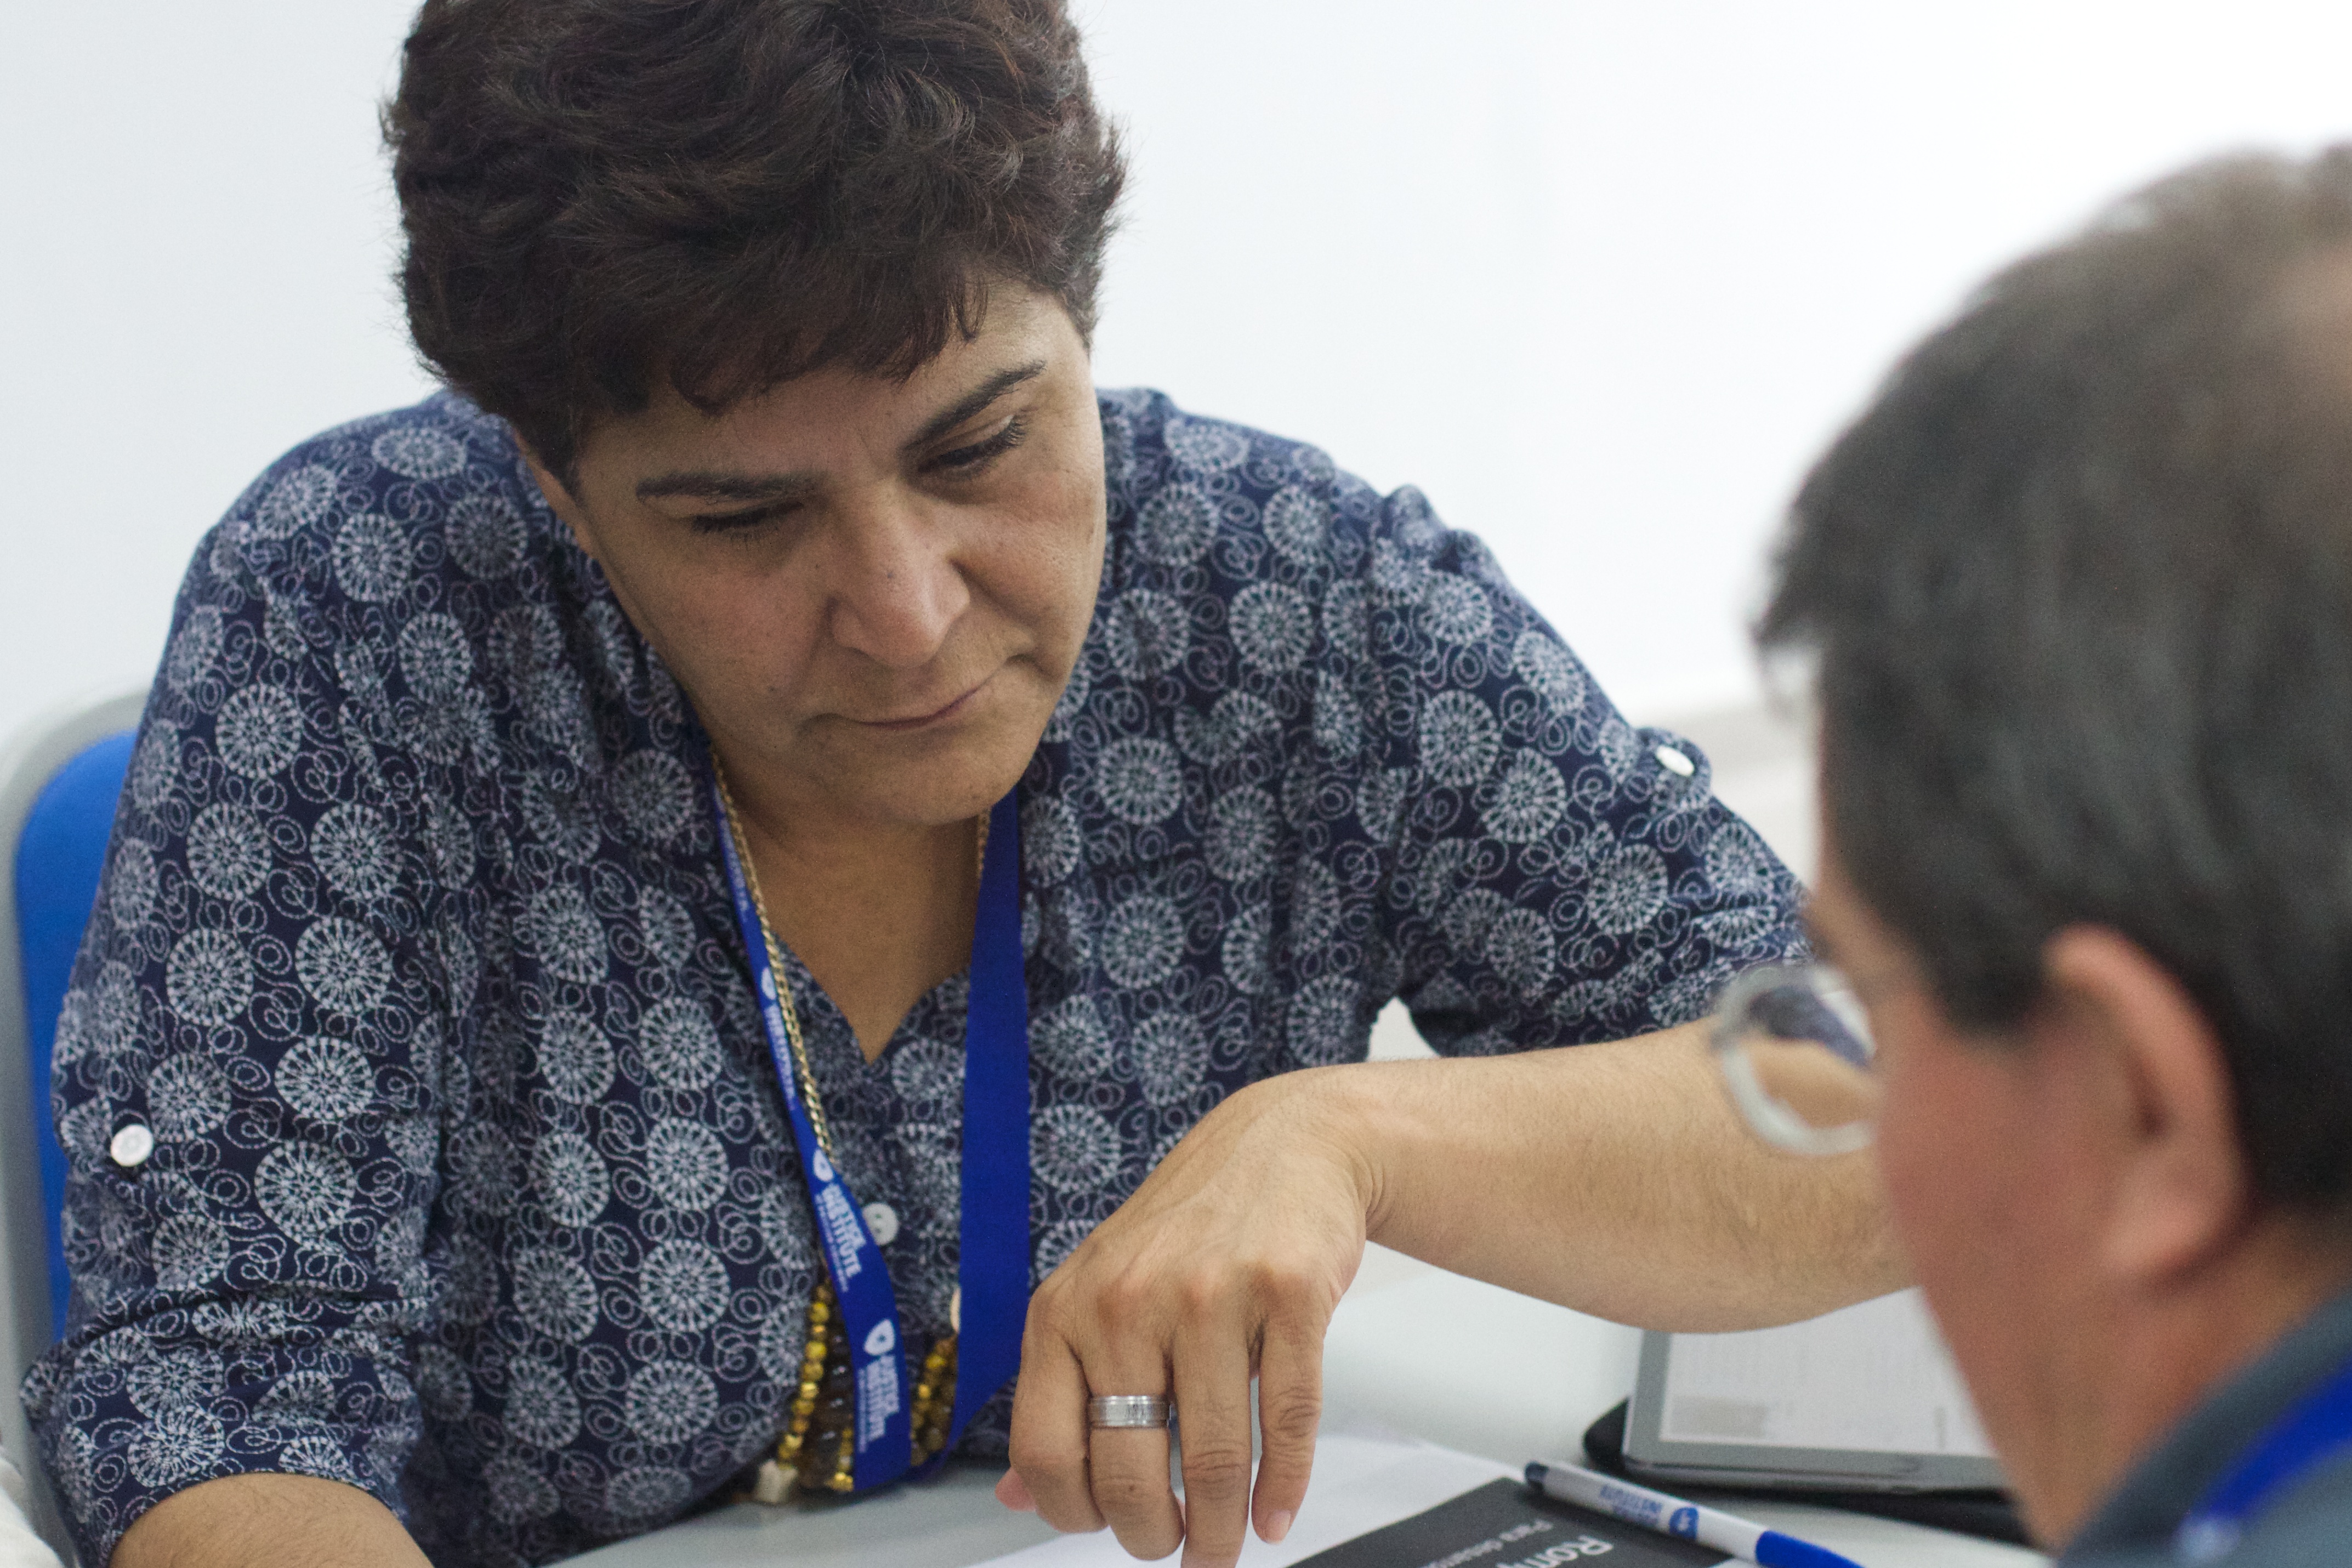
writing, person, people, student, conversation, education, learning, udgagora